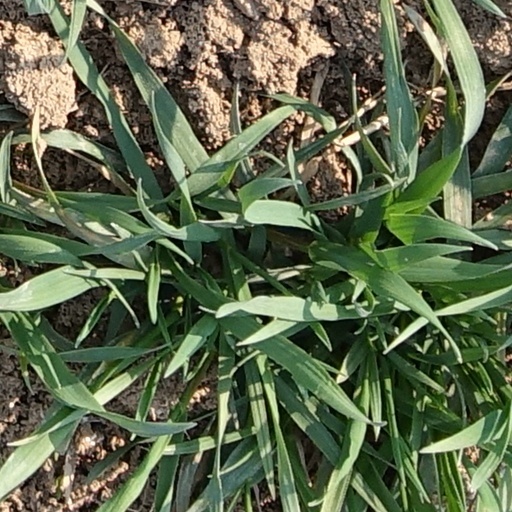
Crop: wheat